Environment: real
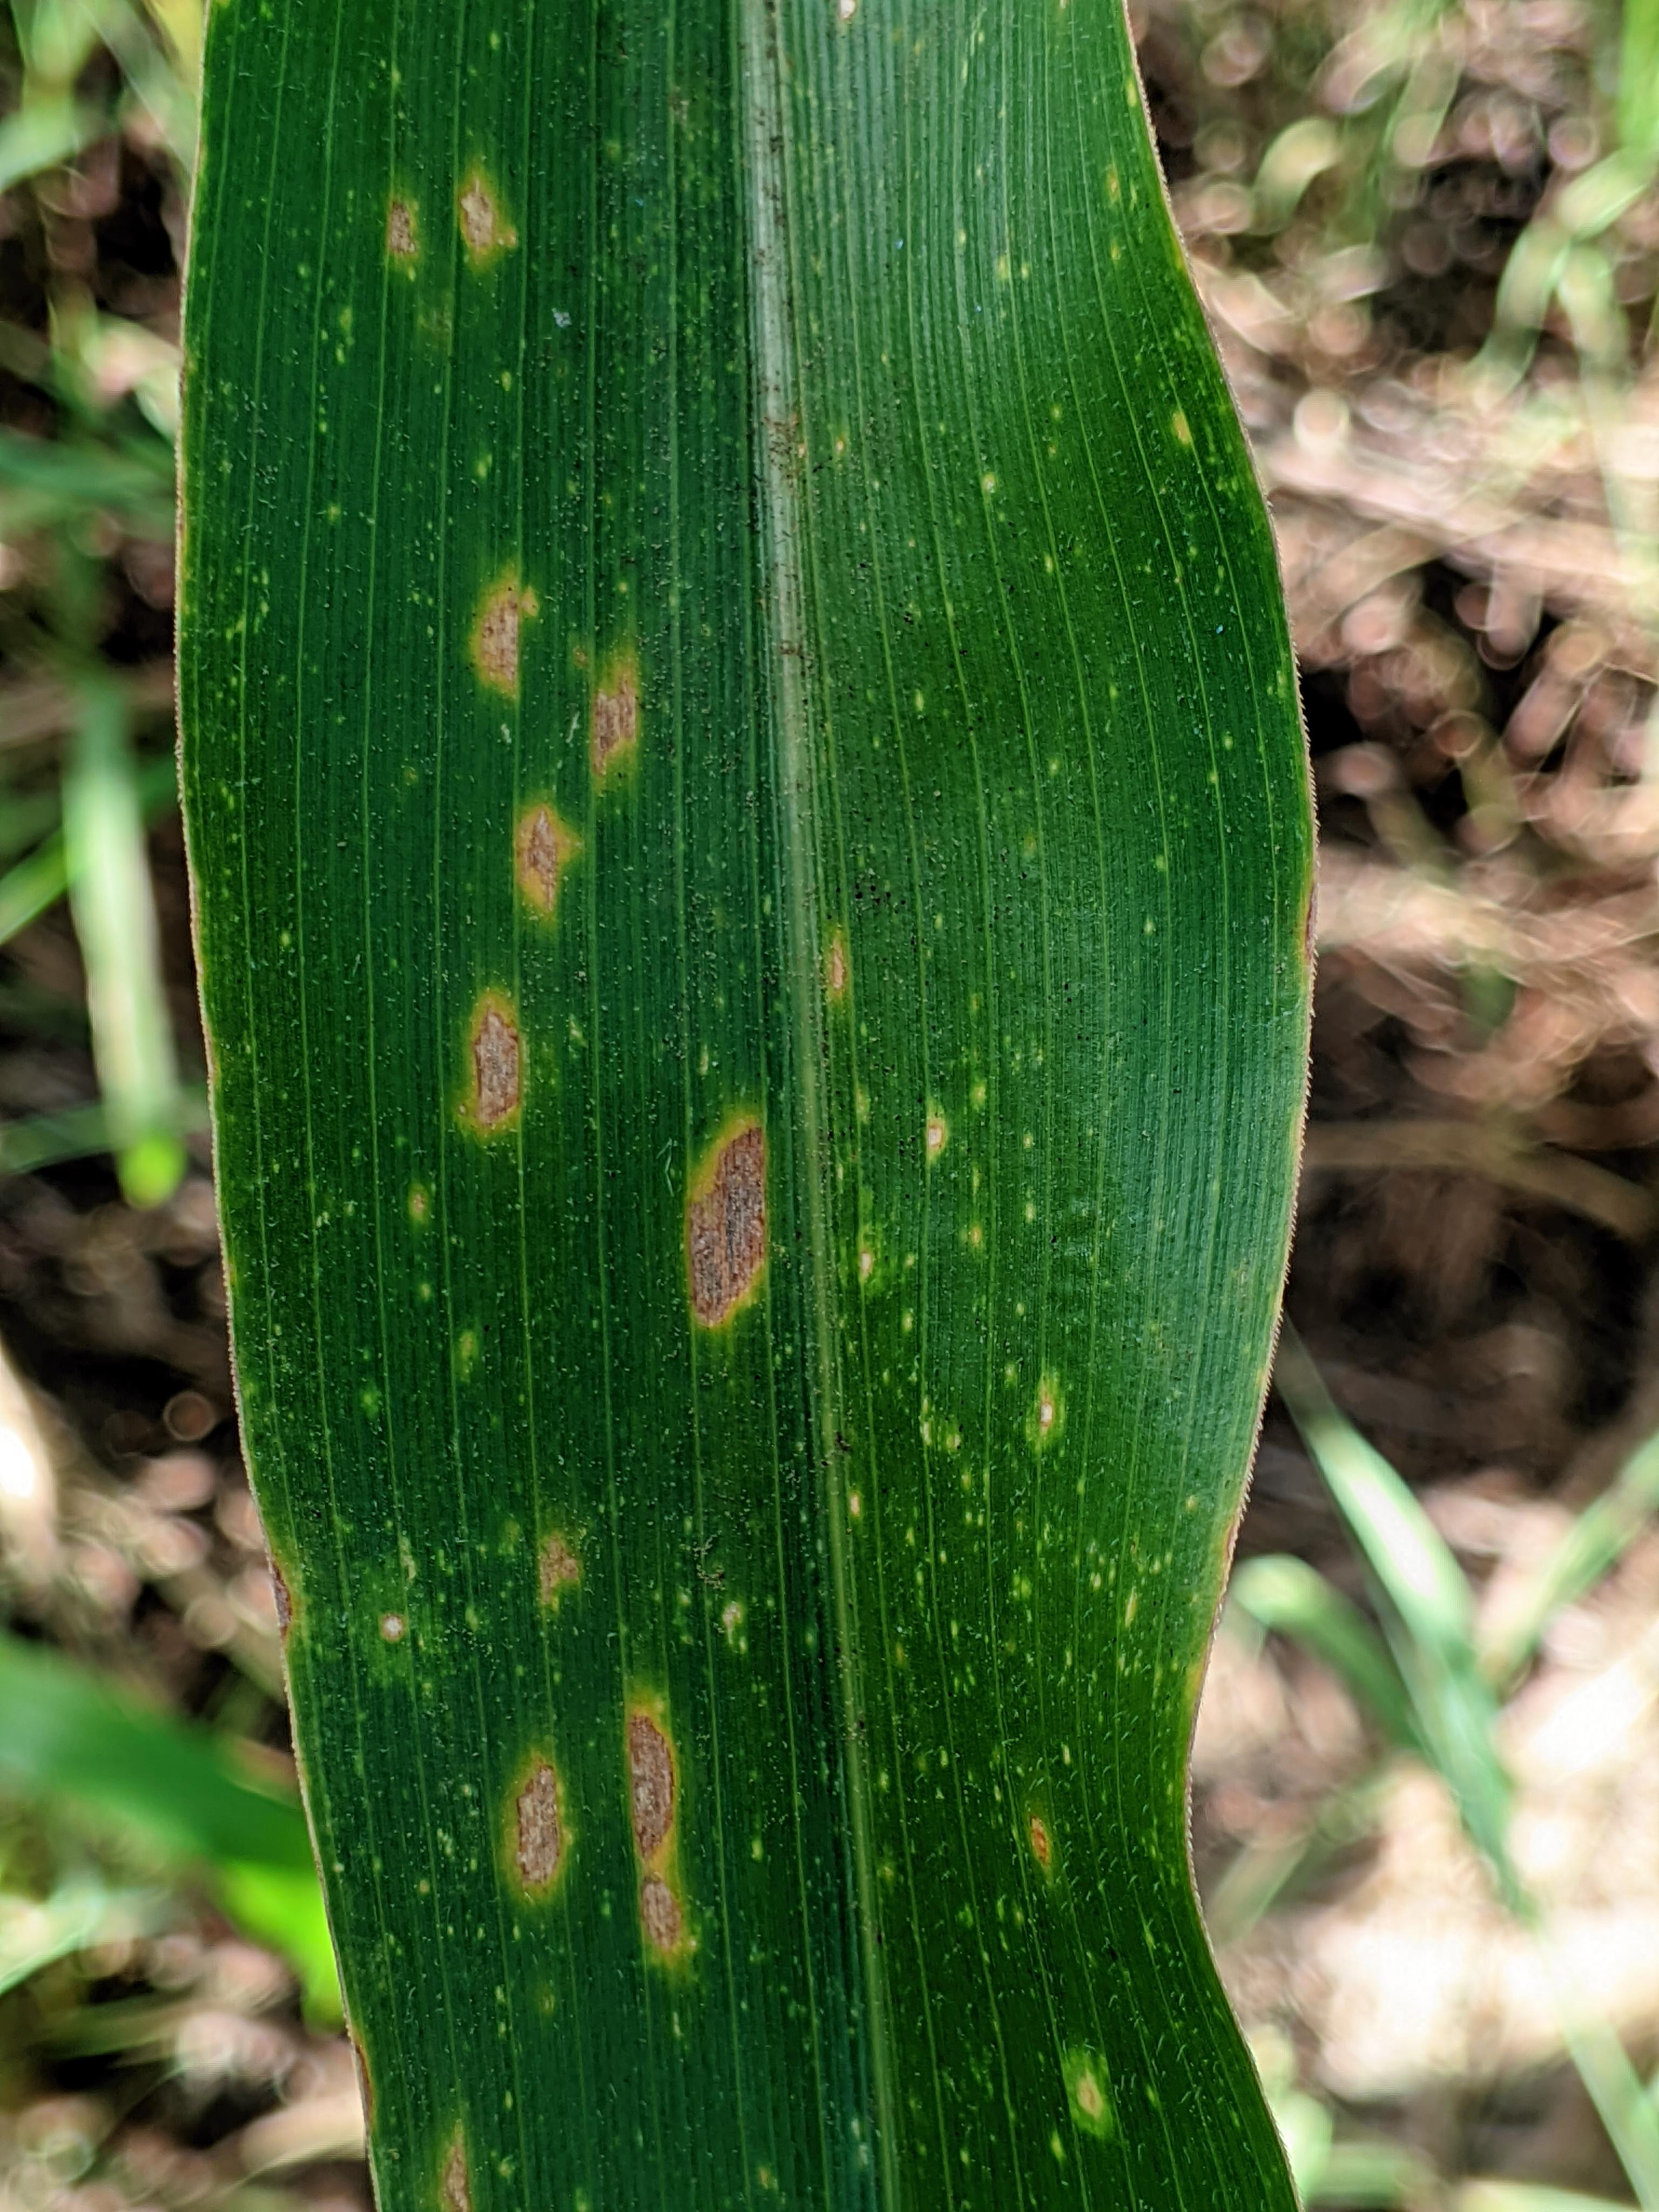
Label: gray_leaf_spot